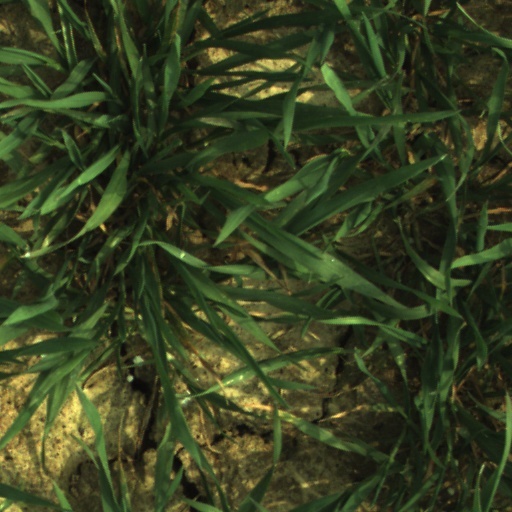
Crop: wheat